Bioeconomy

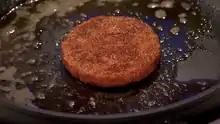
Presentation of the world's first cultured meat hamburger

However, not all synthetic nutrition products are animal food products such as meat and dairy – for instance, as of 2021 there are also products of synthetic coffee that are reported to be close to commercialization. Similar fields of research and production based on bioeconomy agriculture are: